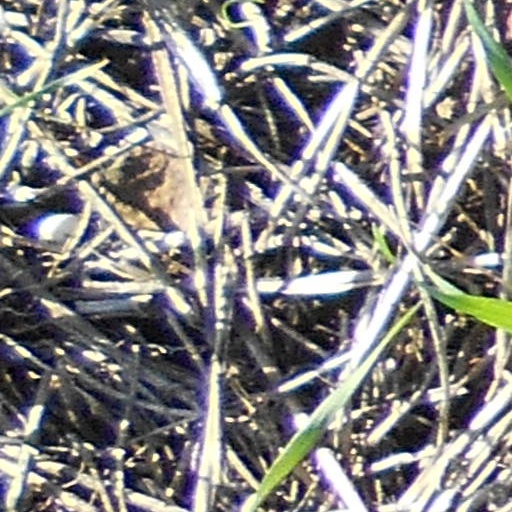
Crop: wheat